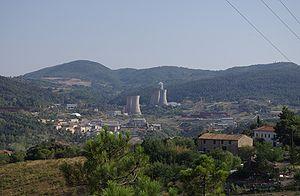
Une centrale géothermique est un type de centrale électrique dont la source primaire est l'énergie géothermique. Les technologies utilisées comprennent les turbines à vapeur sèche, les centrales à condensation et les centrales à cycle combiné. La production d'électricité géothermique est utilisée dans 27 pays, alors que le chauffage géothermique est utilisé dans 70 pays.
Larderello est un hameau de Toscane dépendant administrativement comme frazione de la commune de Pomarance.
L'Italie est un pays très dépendant des importations pour son approvisionnement en énergie : en 2018, 74 % de l'énergie consommée dans le pays provenait de l'étranger ; l'Italie est le 2ᵉ importateur net d'électricité au monde en 2017, le 4ᵉ importateur de gaz naturel en 2018 et le 7ᵉ importateur de pétrole en 2017.